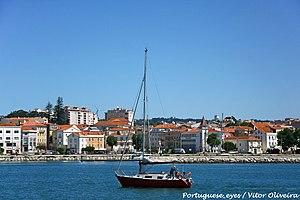
Le Rallye du Portugal 1980, disputé du 4 au 9 mars 1980, est la soixante-dix-huitième manche du championnat du monde des rallyes courue depuis 1973, et la troisième manche du championnat du monde des rallyes 1980.
Le Rallye du Portugal 1981, disputé du 4 au 7 mars 1981, est la quatre-vingt-dixième manche du championnat du monde des rallyes courue depuis 1973, et la troisième manche du championnat du monde des rallyes 1981.